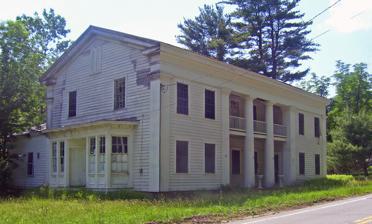
Building: C. Burton Hotel
Country: United States of America
Year built: 1851
United States historic place C. Burton Hotel U.S. National Register of Historic Places Front (north) elevation and west profile, 2008 Location Grahamsville , NY Nearest city Middletown Coordinates 41°51′32″N 74°34′37″W / 41.85889°N 74.57694°W / 41.85889; -74.57694 Built 1851; expanded 1853 Architectural style Greek Revival NRHP reference No. 05000171 Added to NRHP 2005 The C. Burton Hotel , also known as the Sycamore House , is located on NY 55 a mile west of Grahamsville , New York , United States . It is a wooden Greek Revival structure dating to 1851. In its later years it was used as a house and a medical office; currently it is unoccupied. In 2005 it was added to the National Register of Historic Places . Building As it currently stands the building is a rectangular two-story six-by-two- bay structure on a stone foundation . Its front facade is centered on a recessed porch , with large fluted Doric columns, echoed by similar cornerboards. A broad gabled roof is covered in metal cladding , and round-arched louver windows are near the top at either end. The rear features a polygonal bay with two entrance doors. The building is sided in clapboard . The roofline is marked by a deep molded cornice with returns and a wide entablature . Three French doors give entrance from the recessed front porch to the interior, which retains its original plan. The large entrance hall has a set of stairs which lead to the ballroom upstairs, as well as a smaller area that may have been partitioned off from it to make a kitchen. Many areas, particularly in the central portion of the building, also have their original finishes and trim, including some marble mantels . History The building's seamless and symmetrical appearance belies its original construction and expansion. C. Burton [ a 1 ] originally built the small southern section as a roadside tavern in 1851. Although he was not on the main turnpike route through the area at the time, [ a 2 ] business was apparently good enough that he expanded the building threefold two years later, adding the current main block. It continued to do well under his and other ownership throughout the rest of the century, first for travelers and then as a regional vacation center, with guests coming via stagecoach from the New York, Orange & Western station in nearby Fallsburg . Starting in 1898, the Grahamsville Fair was held on the land behind the hotel, boosting annual visitation. Early in the new century, the first of two doctors began using it as a residence and office while continuing to put up guests as well, under the names Sycamore House and Hawthorne House. Grahamsville's resort traffic began to decline with the change in vacationing patterns as the 20th century progressed, and it was just north of Fallsburg and other areas to the south and east that had been dominated by Jewish summer communities, which captured most of that market, the largest segment still regularly visiting the Catskills for extended periods in the summer. From 1938 until 1953 or 1954, it was owned by Dr. Karl H. Messinger, who used the ground floor as his offices, surgery and waiting room. The upper floor was the family's living quarters, including the ballroom which served as the living/dining room. The north extension was rented as a two-story apartment. Dr. Messinger extensively restored the building during his ownership, including adding a garage to the west side of the building, removing four outdated and unsafe fireplaces, while retaining the marble mantels and surrounds where possible, and replacing the essentially unusable floor in the entrance porch. The flooring he used was marble from tombstones abandoned when the Rondout Reservoir was flooded. They were laid face down in red grout, except for one at the main entrance which was engraved "Home At Last". Dr. Messinger and his family moved away from Grahamsville in 1953, the completion of the Reservoir having made the essentially cashless economy of the area unable to support a medical practice, and sometime within the next couple of years, he sold the property. In 1994 those owners in turn sold to another family, which has been trying to restore the house while living elsewhere. Aesthetics The hotel's implementation of the Greek Revival style , and its size, is unusually sophisticated for a rural commercial building far from any major city then (or now). See also National Register of Historic Places listings in Sullivan County, New York Notes